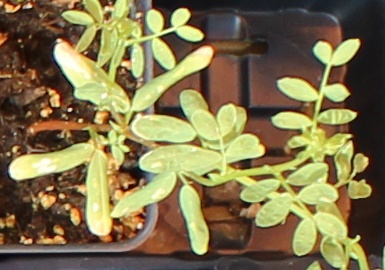
Label: Lentil